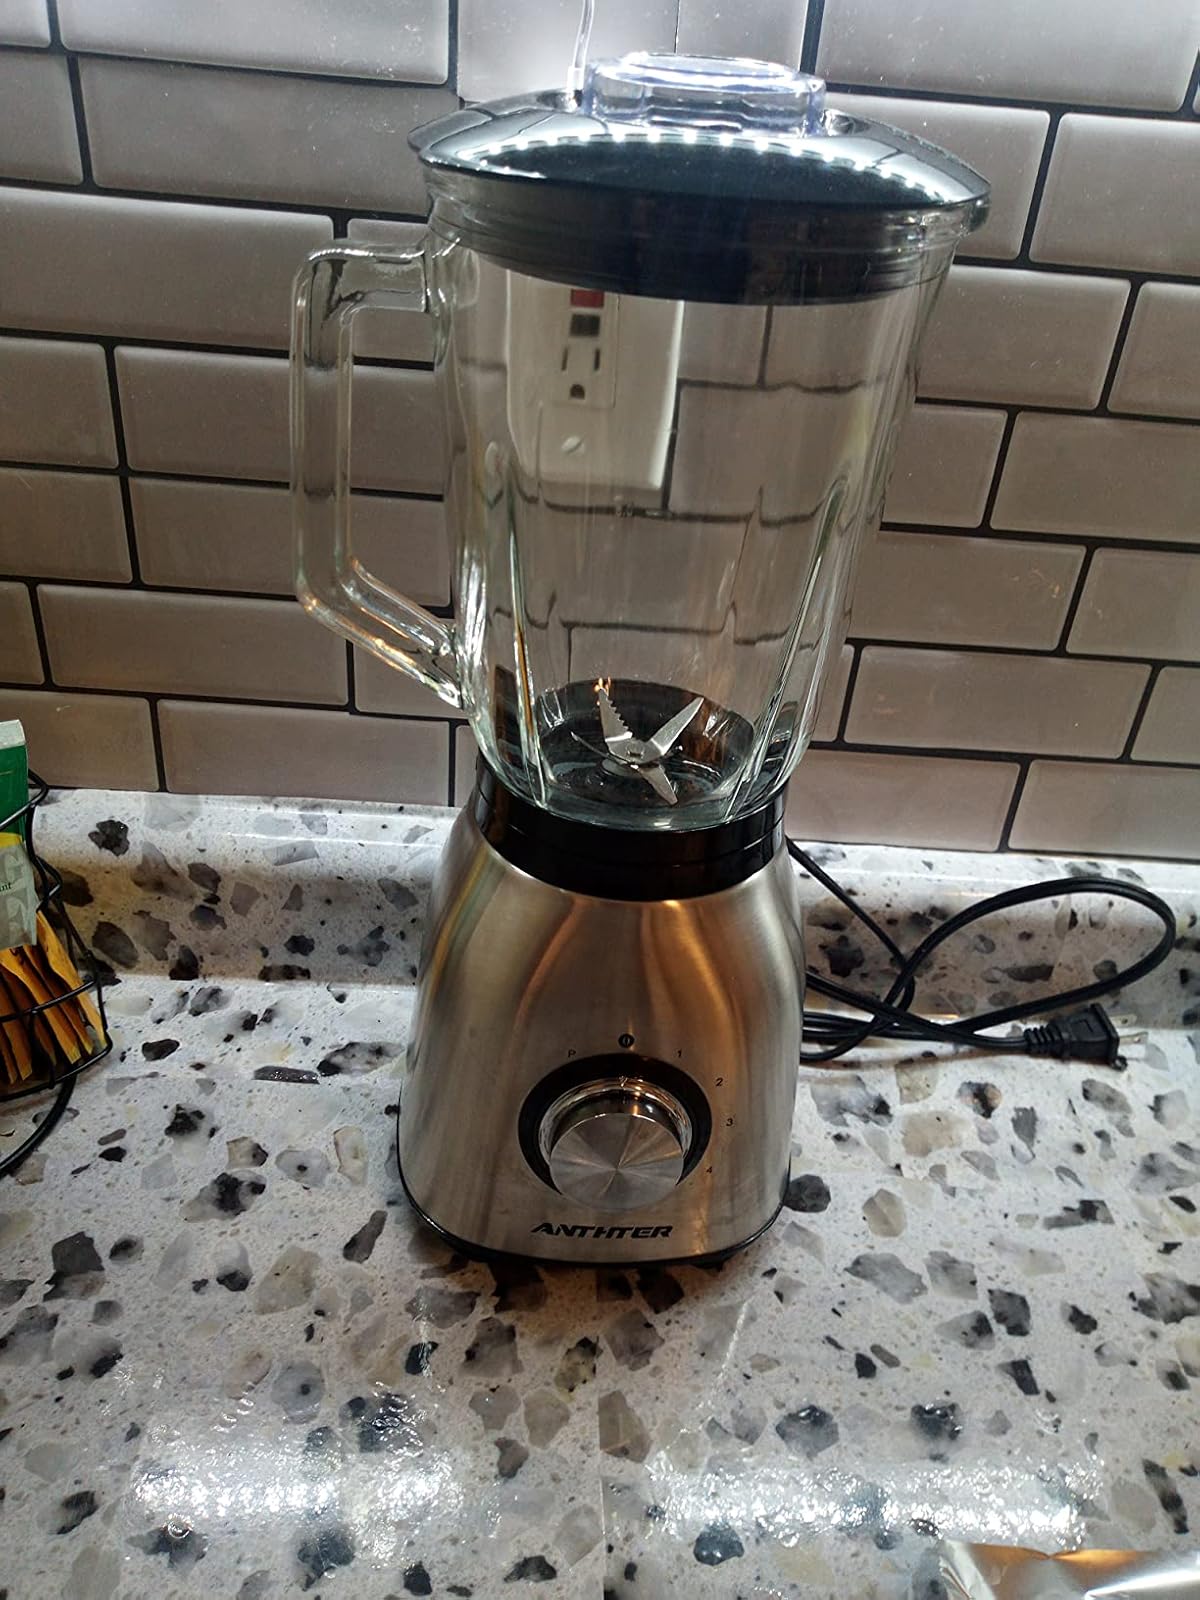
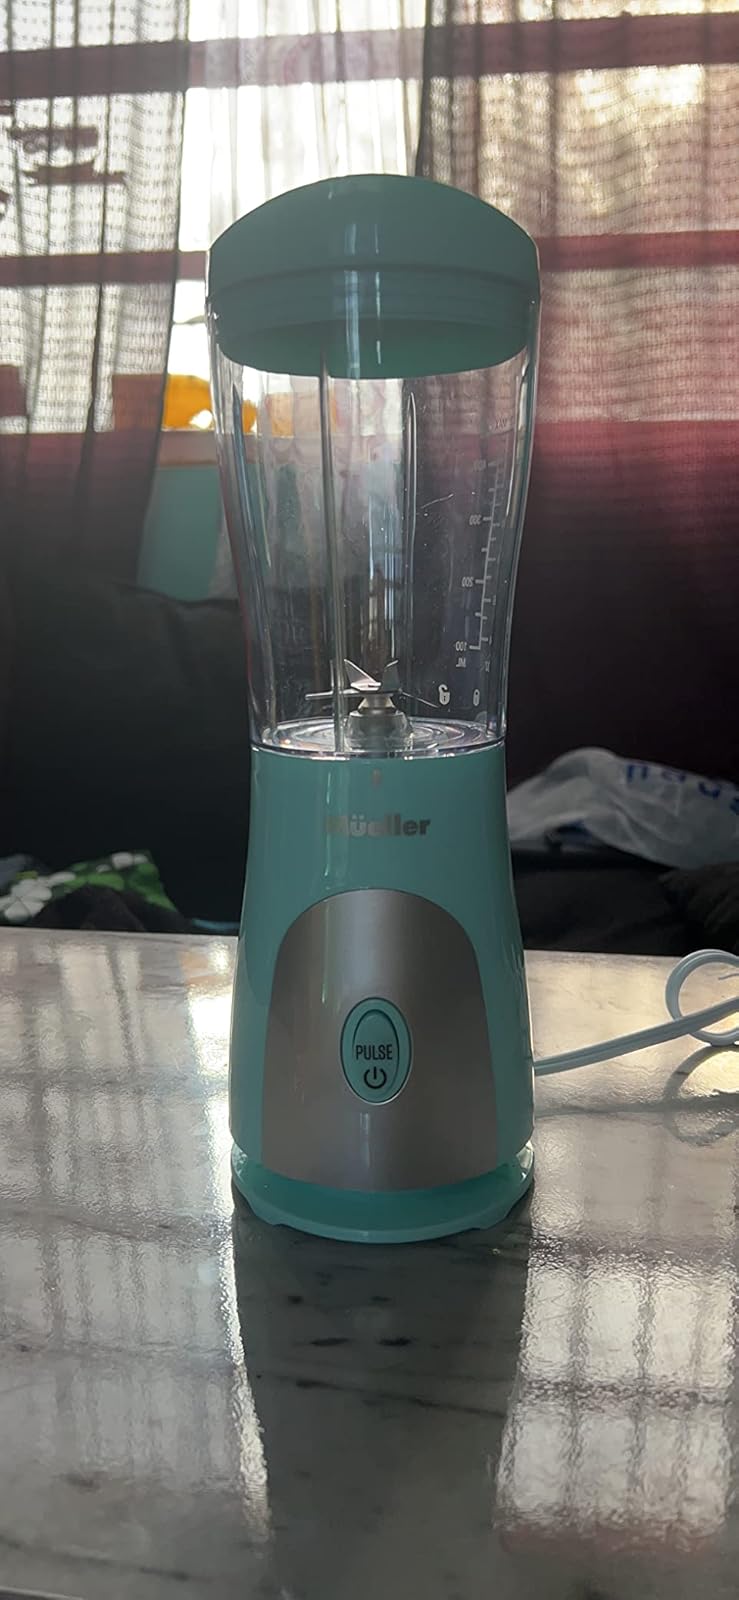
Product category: items_blender
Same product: no